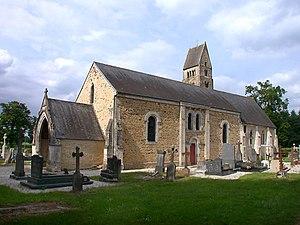
Livry (Calvados)
Livry est une ancienne commune française, située dans le département du Calvados en région Normandie, peuplée de 743 habitants, rattachée depuis le 1ᵉʳ janvier 2017 à la commune nouvelle de Caumont-sur-Aure et à l'arrondissement de Vire.